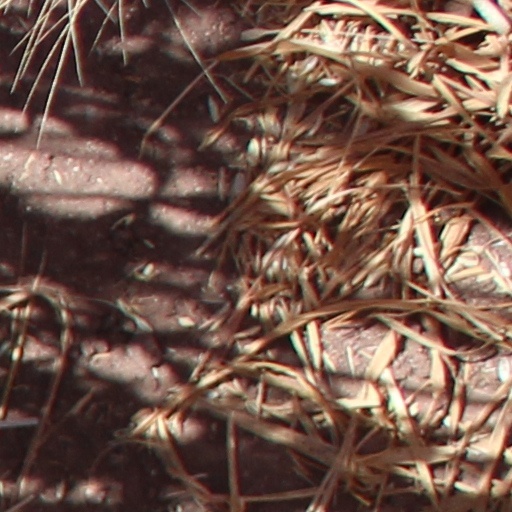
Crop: wheat